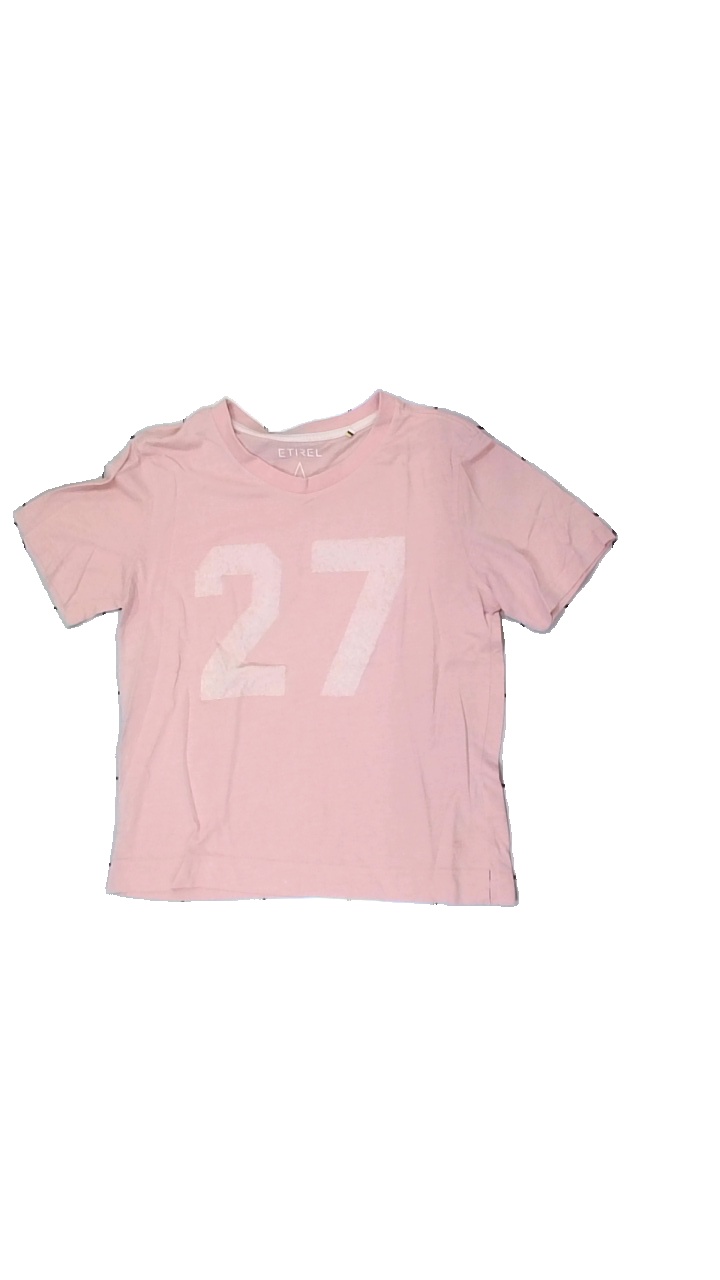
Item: T-shirt (Ladies)
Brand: Etirel
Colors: Pink, Black
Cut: Regular, C-collar
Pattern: Other
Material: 59% cotton, 41% polyester
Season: All
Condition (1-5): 3
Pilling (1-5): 3
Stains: Minor
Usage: Export
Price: <50